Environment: real
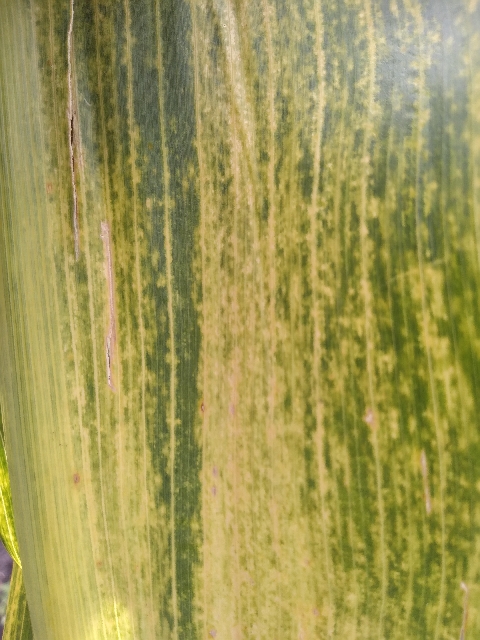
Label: lethal_necrosis